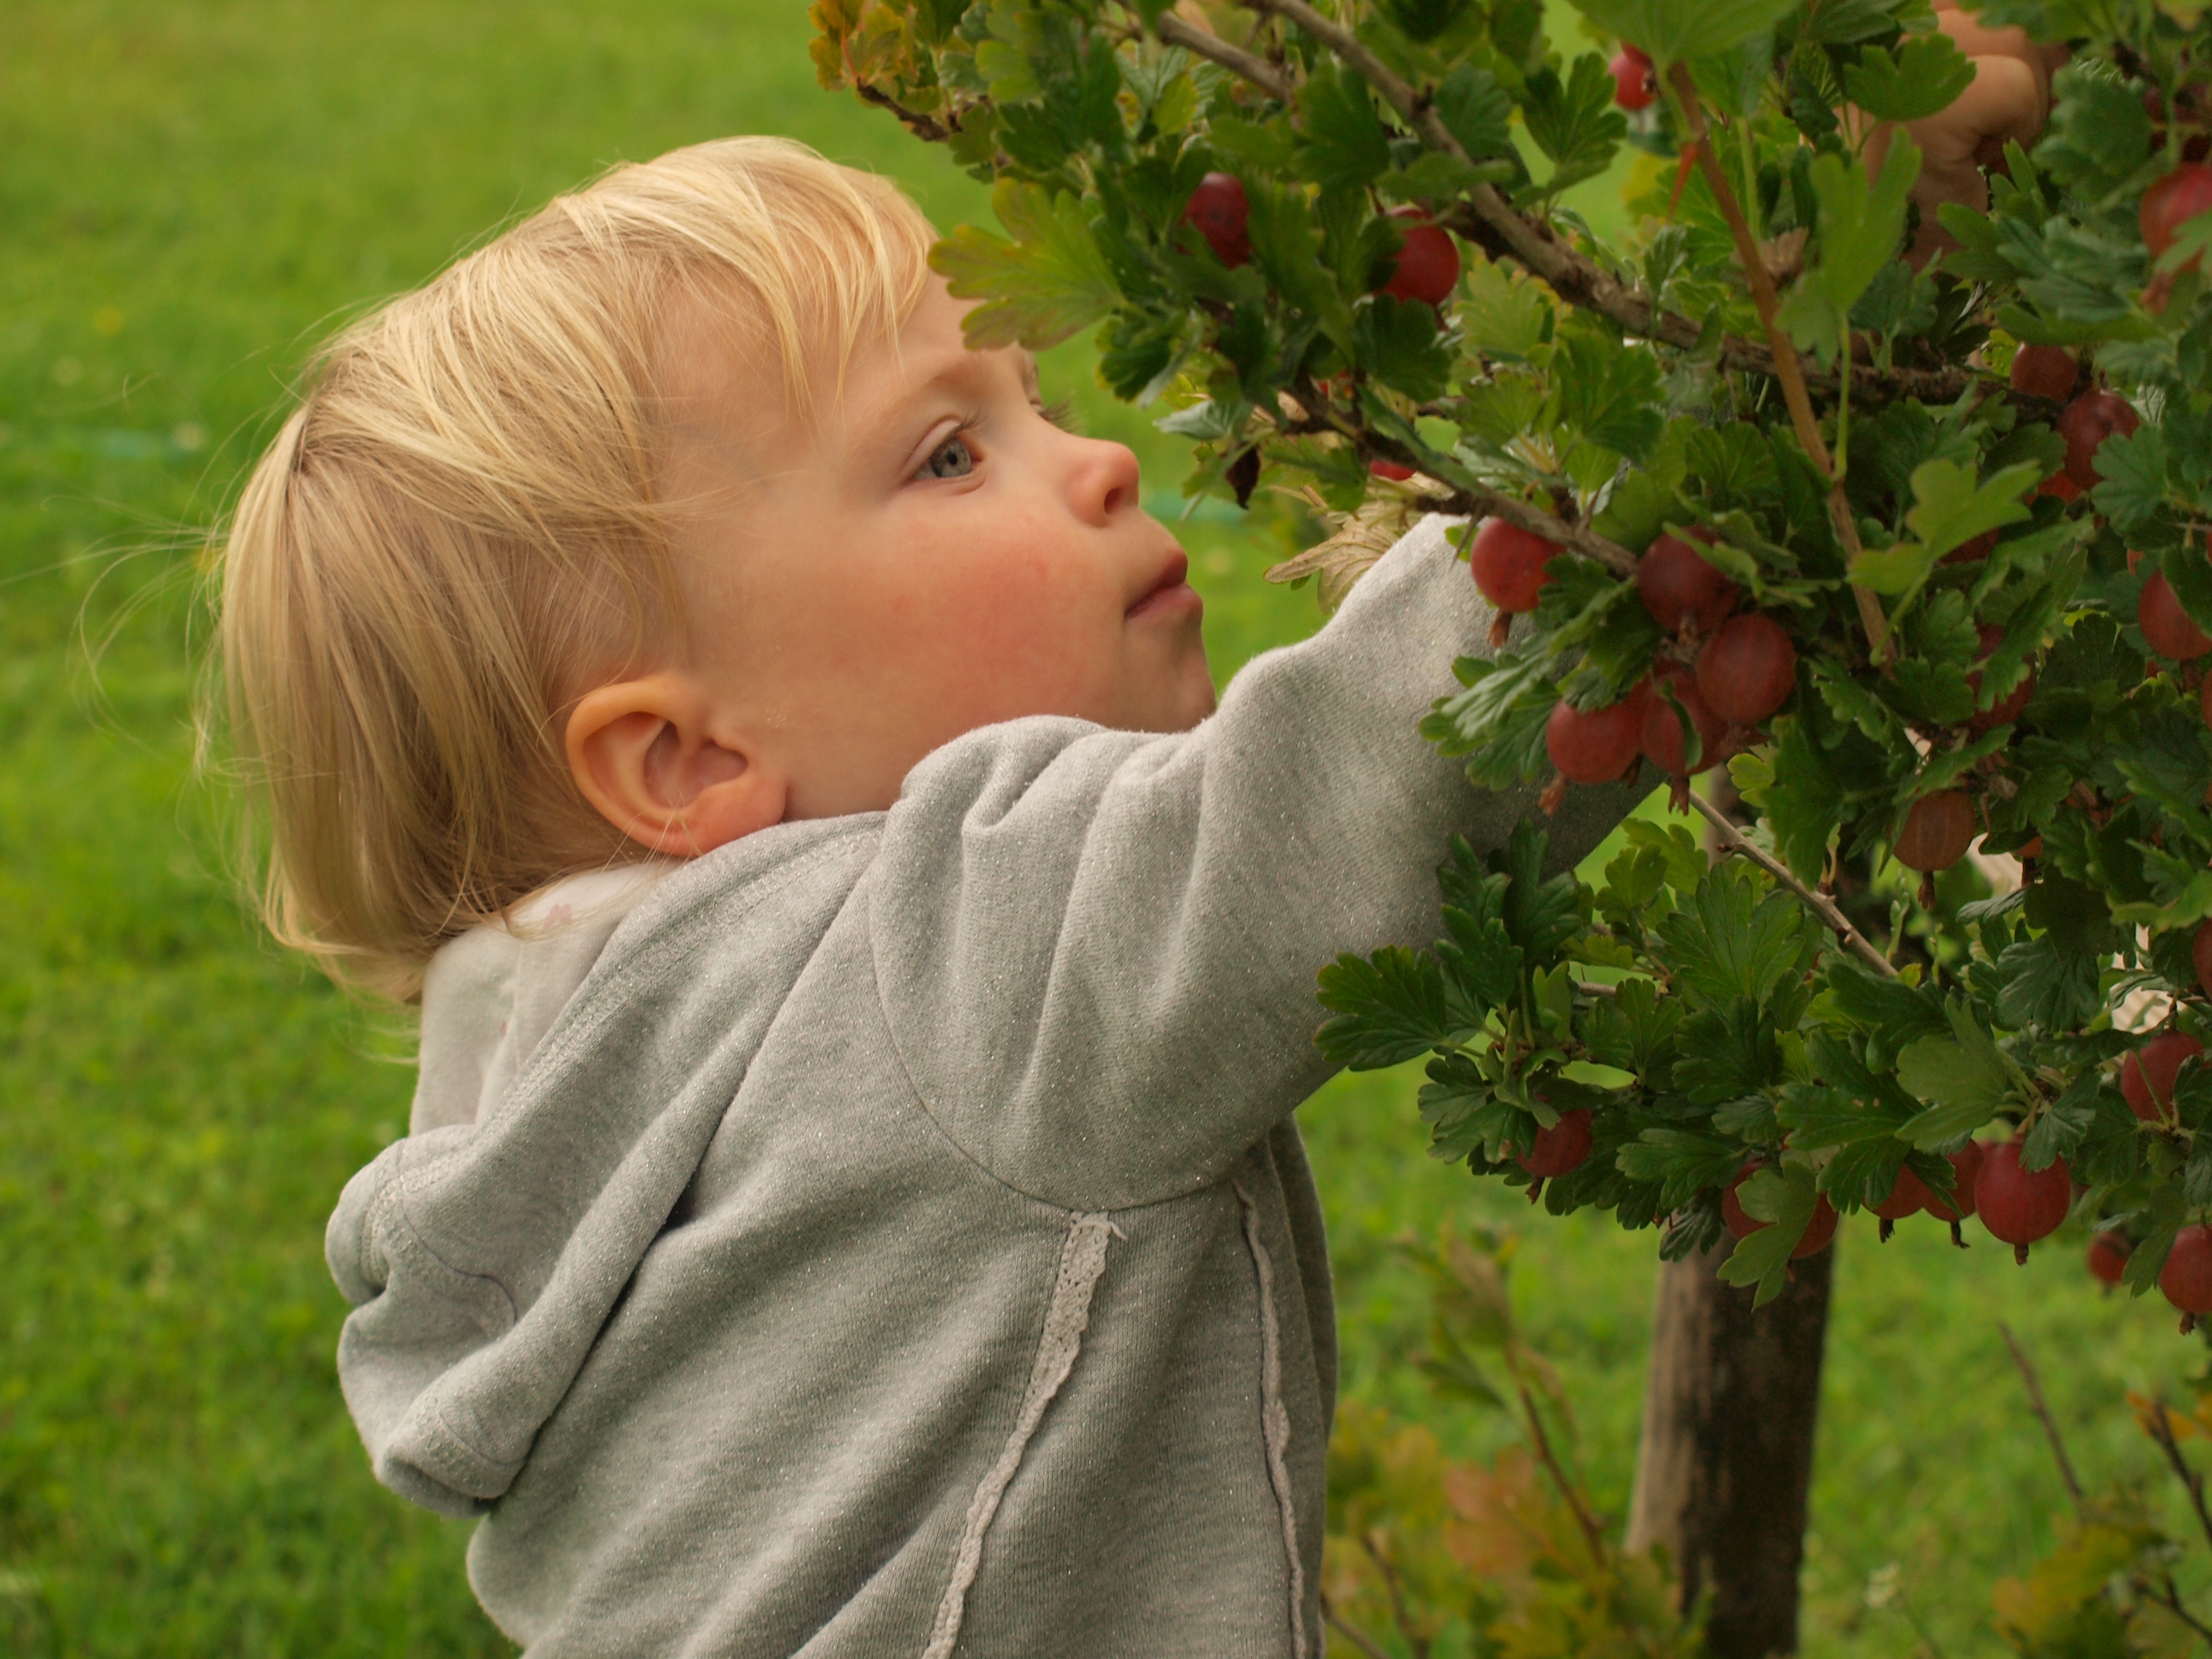
nature, grass, plant, leaf, flower, summer, bush, food, green, harvest, produce, autumn, child, vitamin, berries, toddler, little girl, interaction